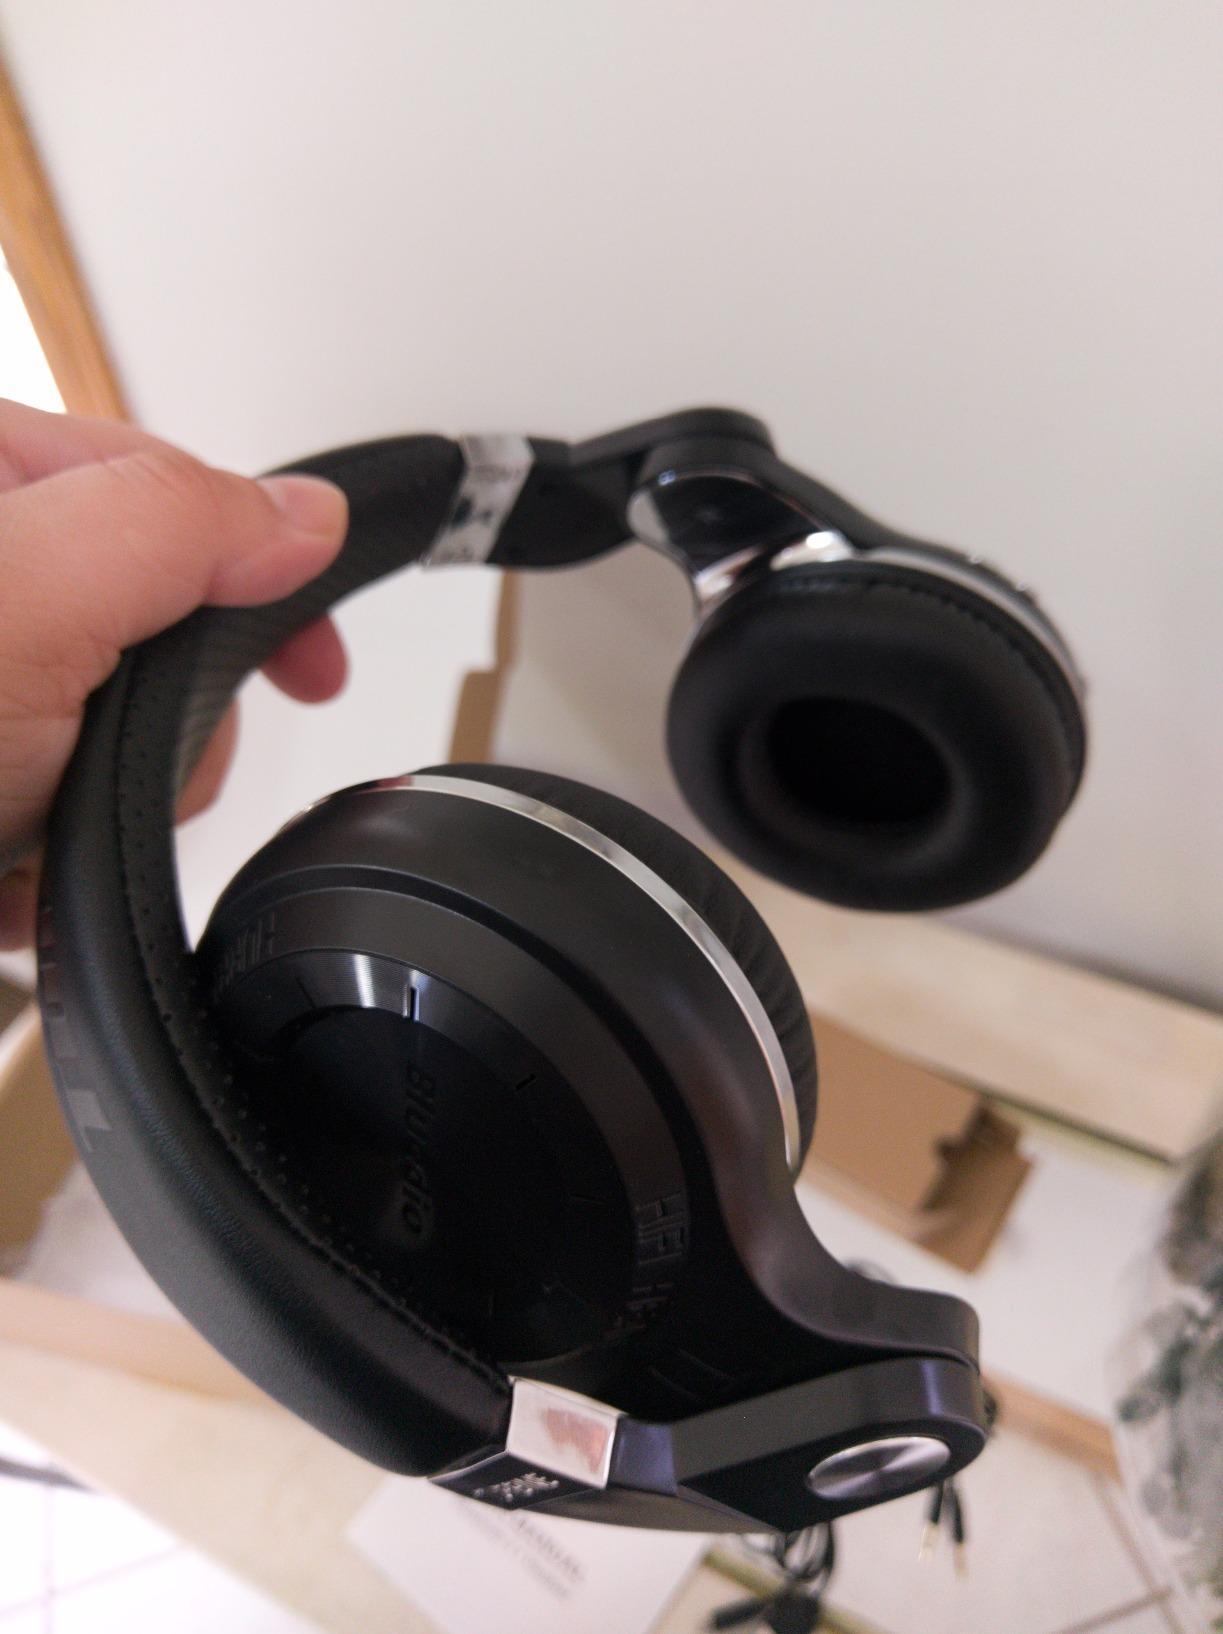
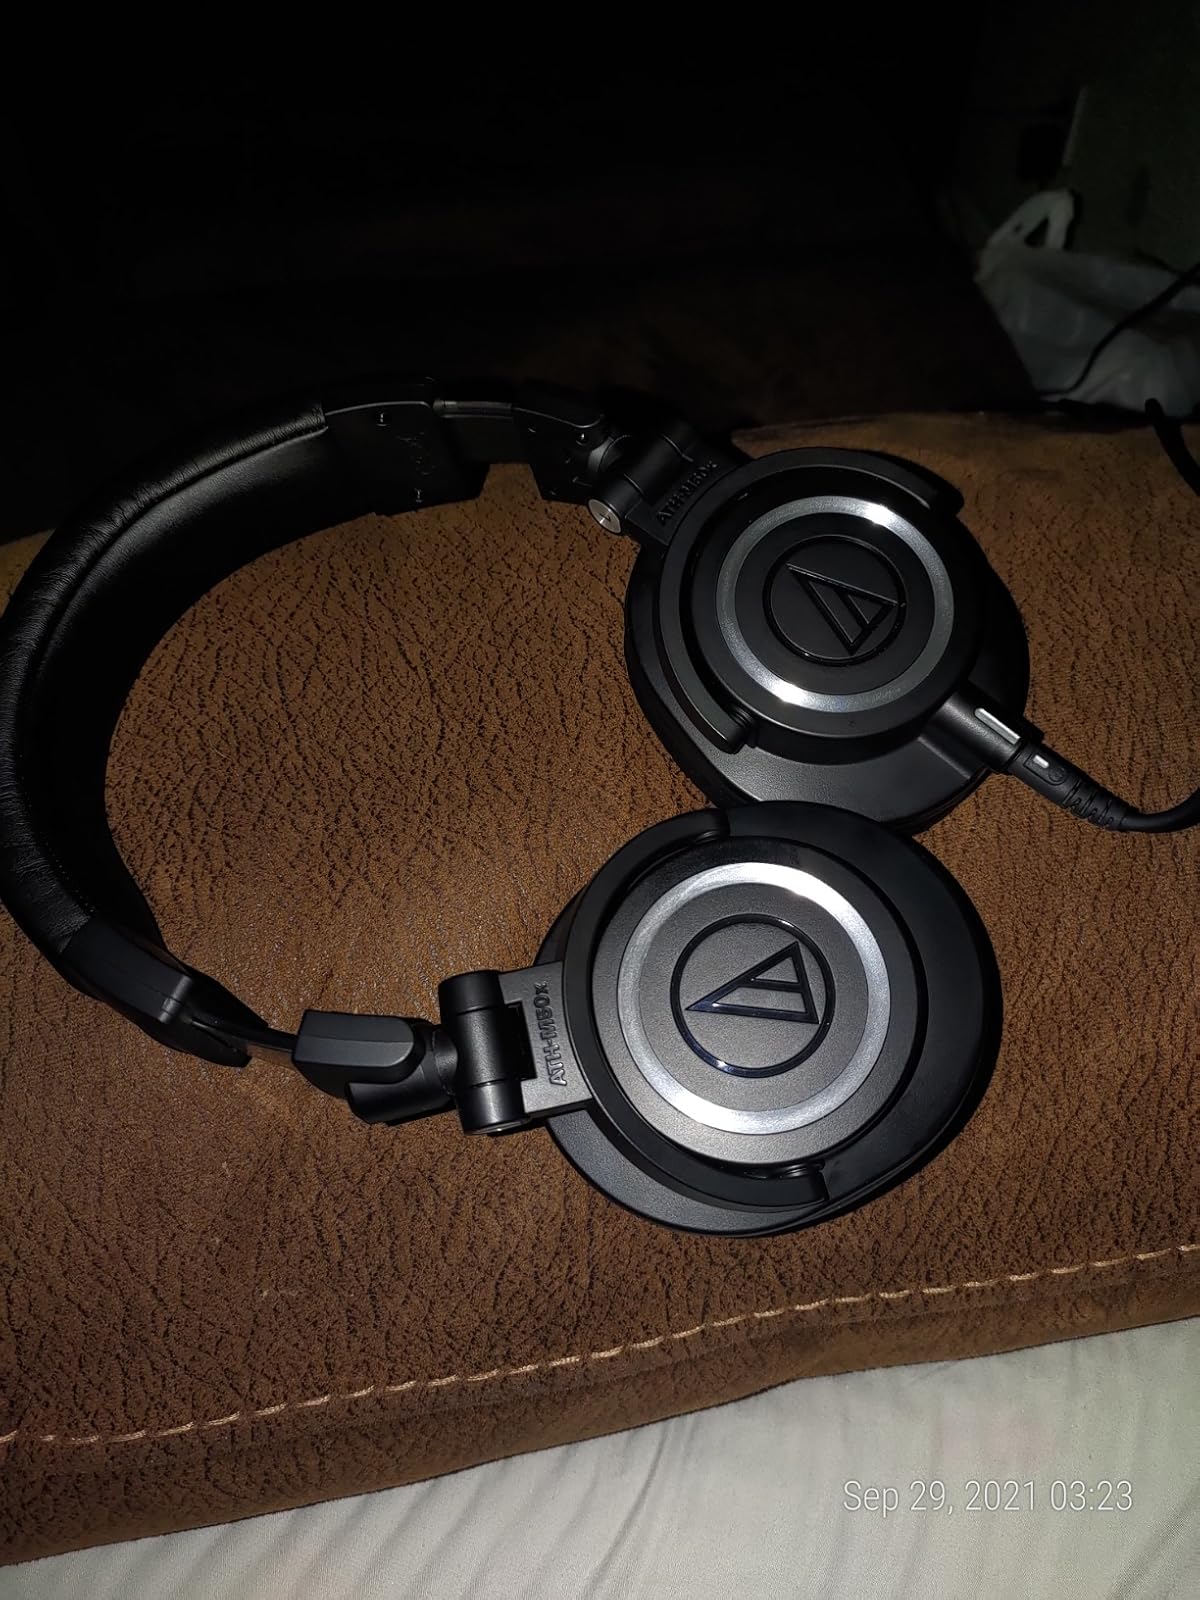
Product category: headphones
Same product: no